Terrorism in Sri Lanka

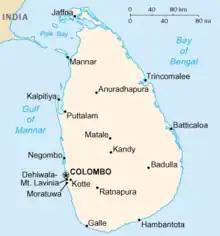
Main cities in Sri Lanka.

The leftist Janatha Vimukthi Peramuna drew worldwide attention to Sri Lanka, when it launched an insurrection against the Bandaranaike government in April 1971. Although the insurgents were young, poorly armed, and inadequately trained, they succeeded in seizing and holding major areas in Southern and Central provinces before they were defeated by the security forces. Their attempt to seize power created a major crisis for the government and forced a fundamental reassessment of the nation's security needs. The conflict saw a limited usage of weapons and tactics from both parties. The JVP had prepared for the insurrection in the years leading up to it gathering weapons and ammunition, though modern weapons were of limited access to them.